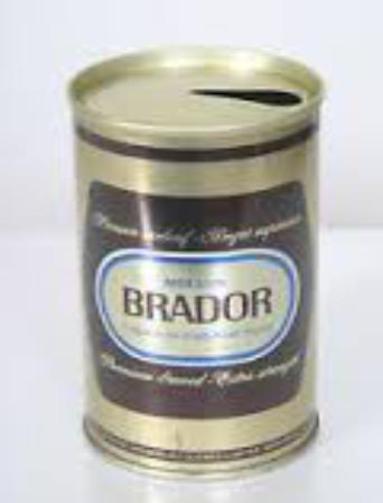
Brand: molson brador
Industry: Food